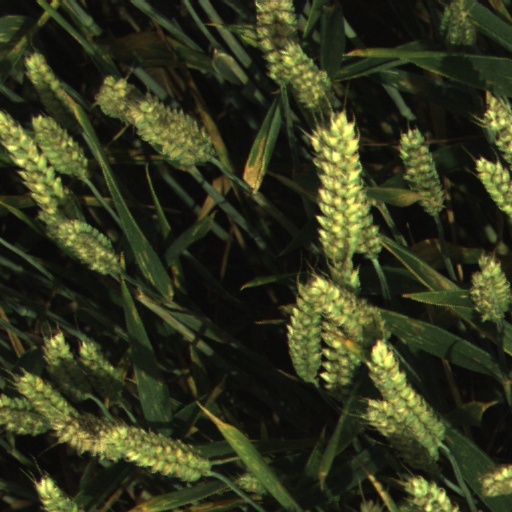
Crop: wheat